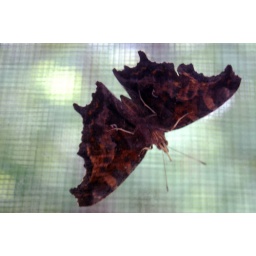
This moth was outside my window screen in my bedroom, and luckily I didn't scare it away.